I cuori infranti

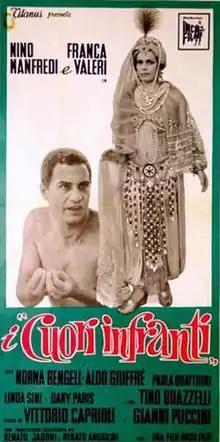
Film poster

I cuori infranti ( "The Broken Hearts") is a 1963 Italian comedy film directed by Vittorio Caprioli and Gianni Puccini. It was shown as part of a retrospective on Italian comedy at the 67th Venice International Film Festival.